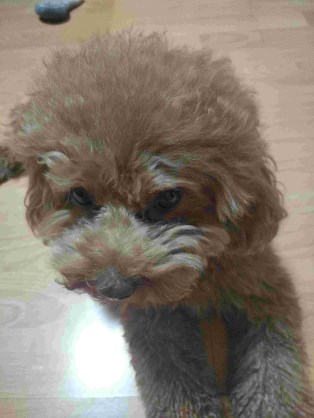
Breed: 7449-n000128-teddy